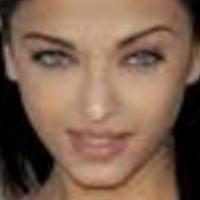
Age group: age 21-30